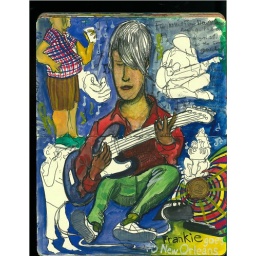
Frankie the street musician - A buoyant fellow playing his 'lectric guitar in NOLA.